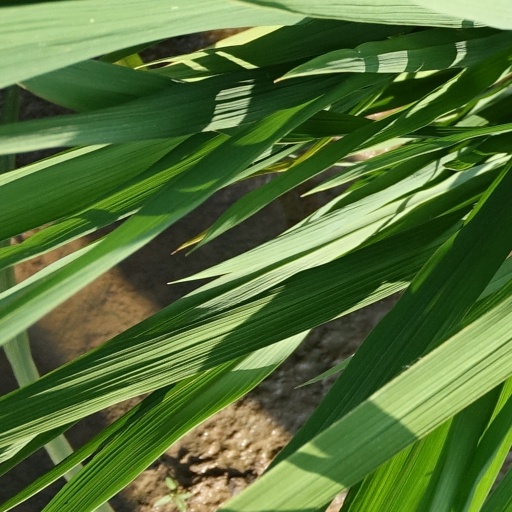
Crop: rice